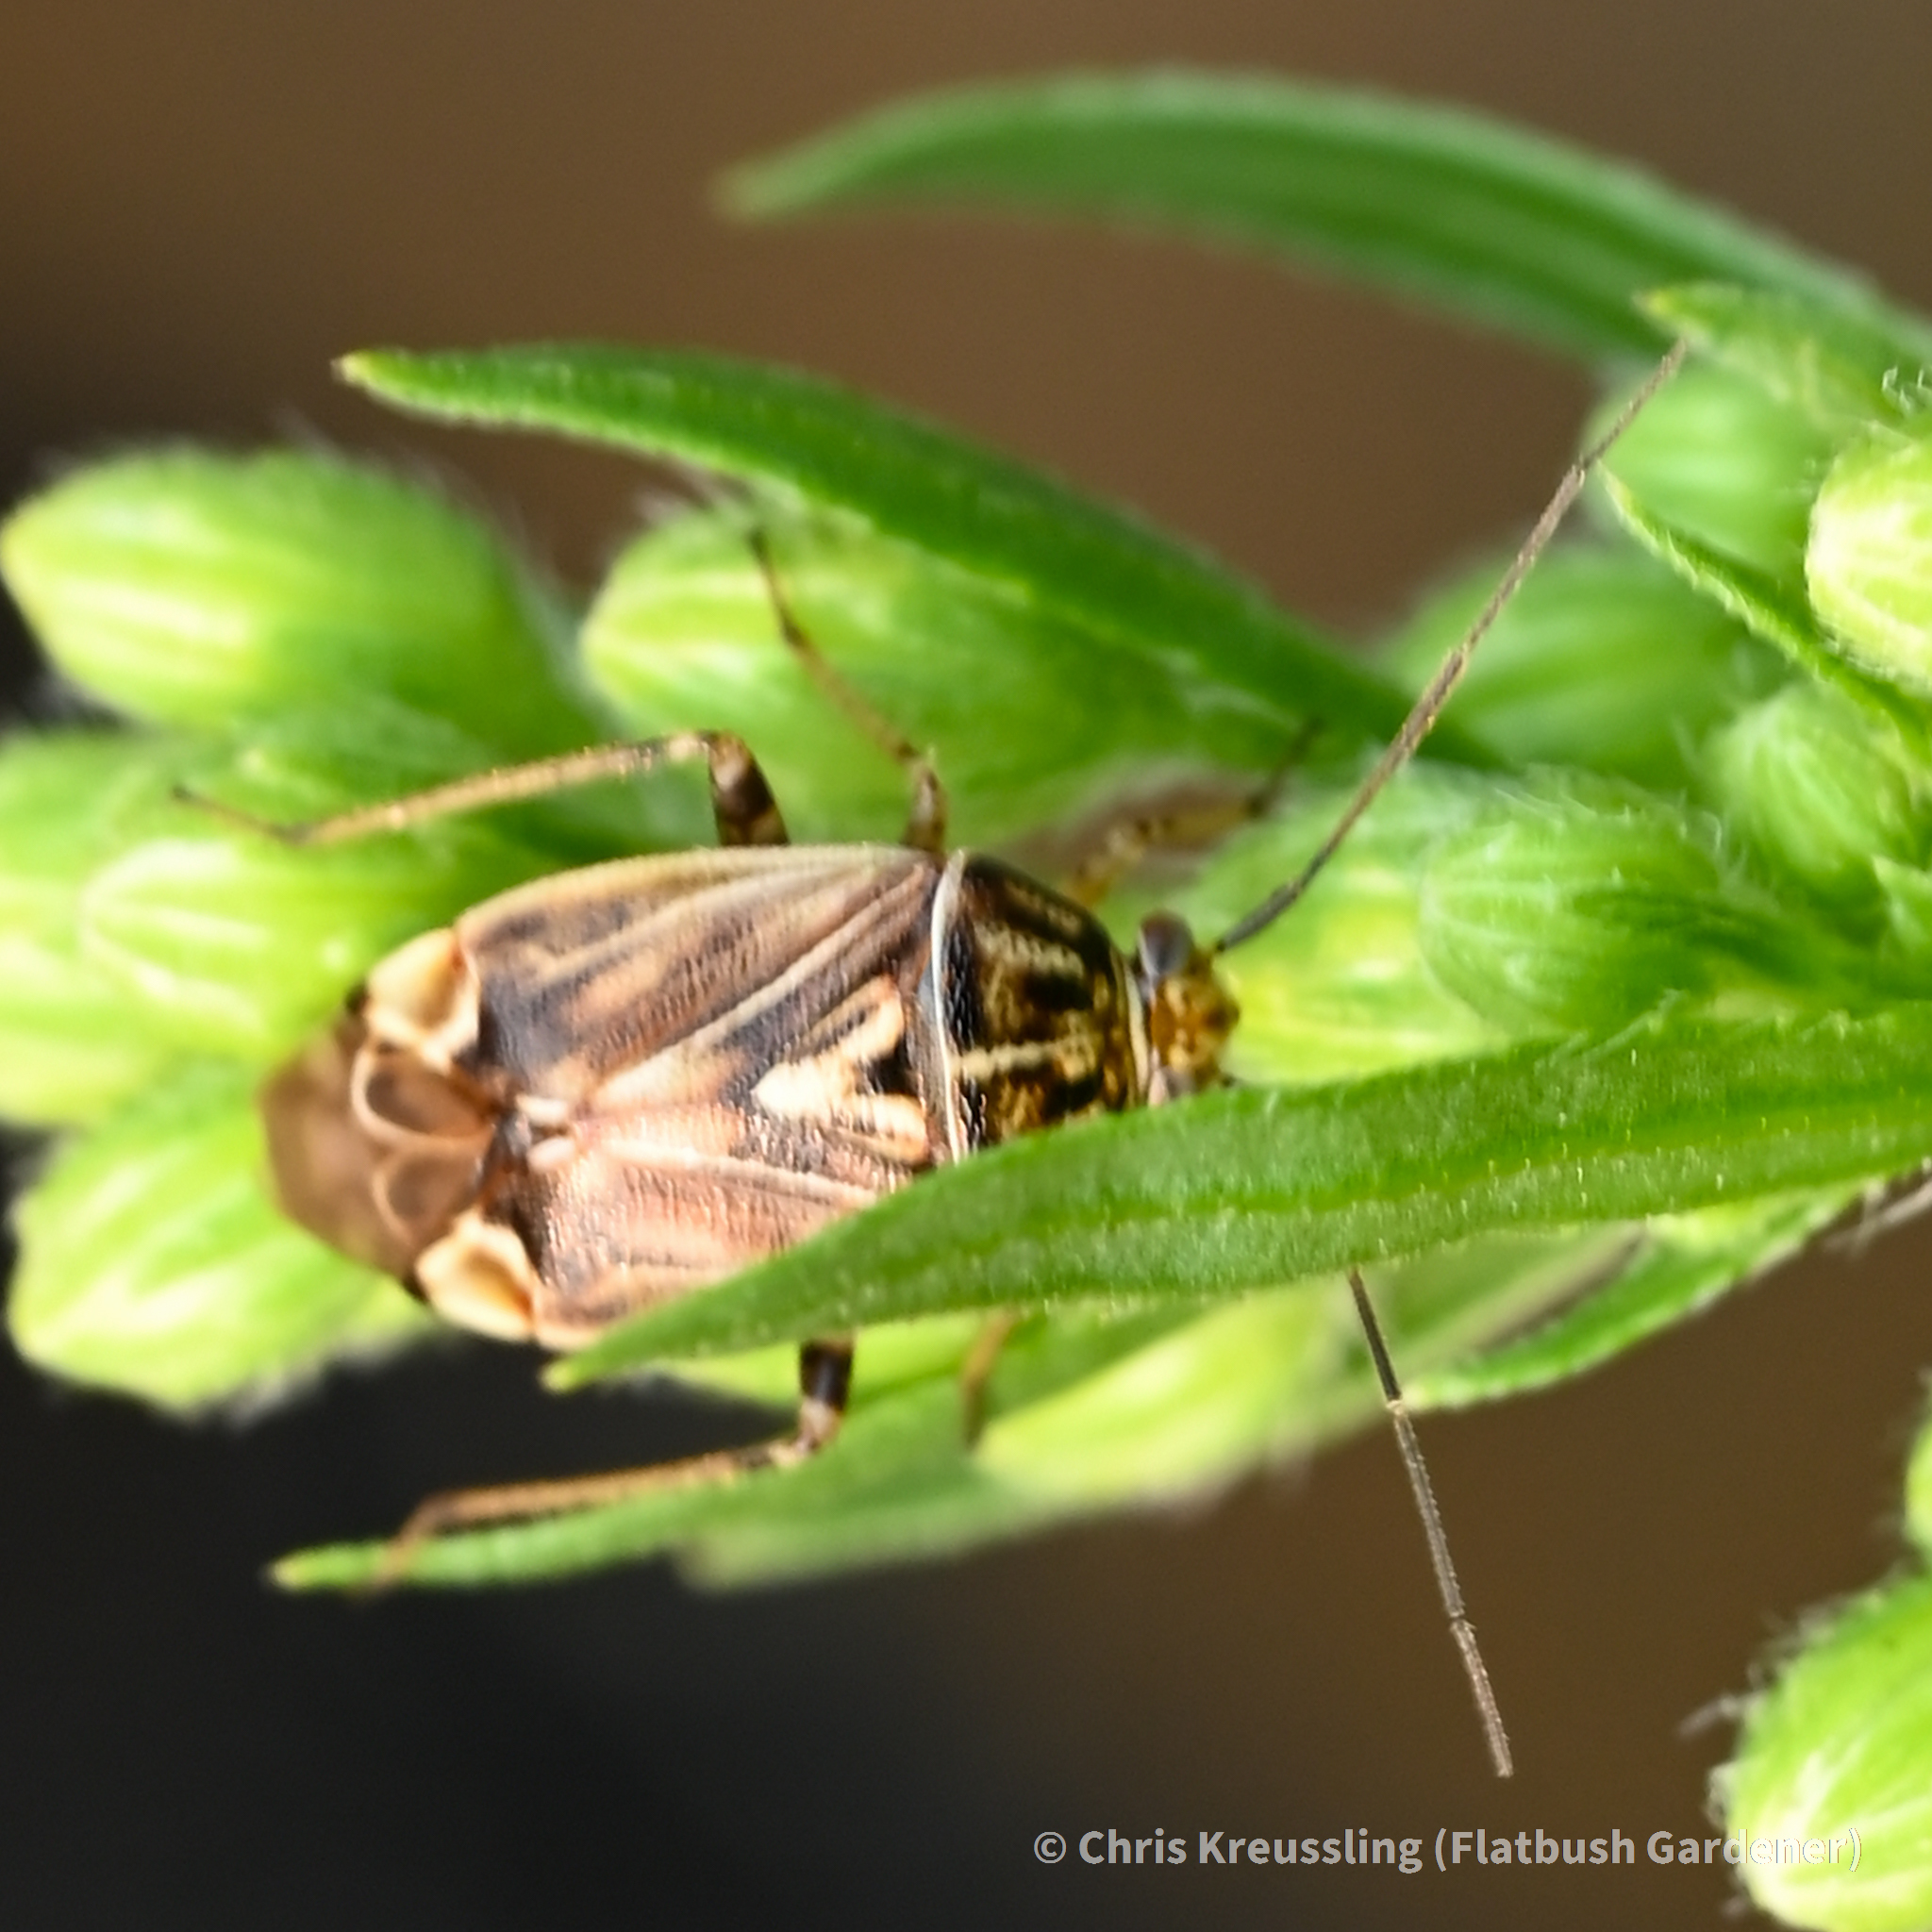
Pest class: lygus_bug